Graz Opera

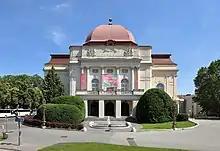
Exterior of Graz Opera House

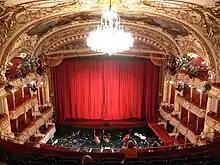
Main auditorium

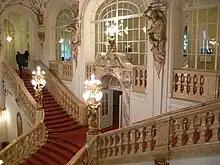
Main stairs

The Graz Opera (German: Oper Graz) is an Austrian opera house and opera company based in Graz. The orchestra of the opera house also performs concerts as the Graz Philharmonic Orchestra ("Grazer Philharmonisches Orchester").